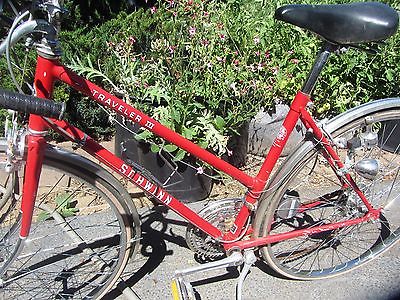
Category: bicycle